Political positions of Jeremy Corbyn

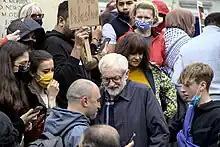
Corbyn at a march for Palestine in Oxford in 2021

Corbyn is a member of the Palestine Solidarity Campaign, campaigning, for example, against the killing of Palestinian civilians during the Gaza–Israel conflict. In 2012 and again in 2017, Corbyn called for an investigation into Israeli influence in British politics. In August 2016, Corbyn said: "I am not in favour of the academic or cultural boycott of Israel, and I am not in favour of a blanket boycott of Israeli goods. I do support targeted boycotts aimed at undermining the existence of illegal settlements in the West Bank."